Hérault's 5th constituency

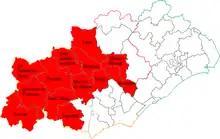
Location of Hérault in France

The 5th constituency of Hérault is a French legislative constituency in the Hérault "département".